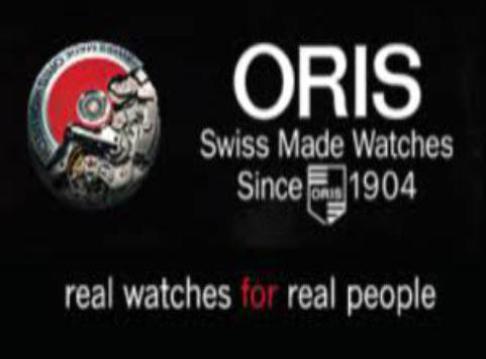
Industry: Clothes